Siege of Corinth

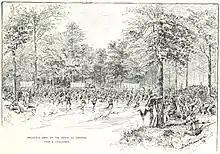
Halleck's army marches towards Corinth

Following the Union Army victory at the Battle of Shiloh on April 6–7, Major General Henry Halleck amassed three Union armies —the Army of the Tennessee, the Army of the Ohio, and the Army of the Mississippi— for an advance on the vital rail center of Corinth, Mississippi. Made cautious by the staggering losses at Shiloh, Halleck embarked on a tedious campaign of offensive entrenchment, fortifying after each advance. By May 25, 1862, after moving five miles in three weeks, Halleck was in position to lay siege to the town. Confederate morale was low and Beauregard was outnumbered two to one. The water was bad. Typhoid and dysentery had felled thousands of his men. At a council of war, the Confederate officers concluded that they could not hold the railroad crossover. Sickness had claimed the lives of as many men as the Confederacy had lost at Shiloh.